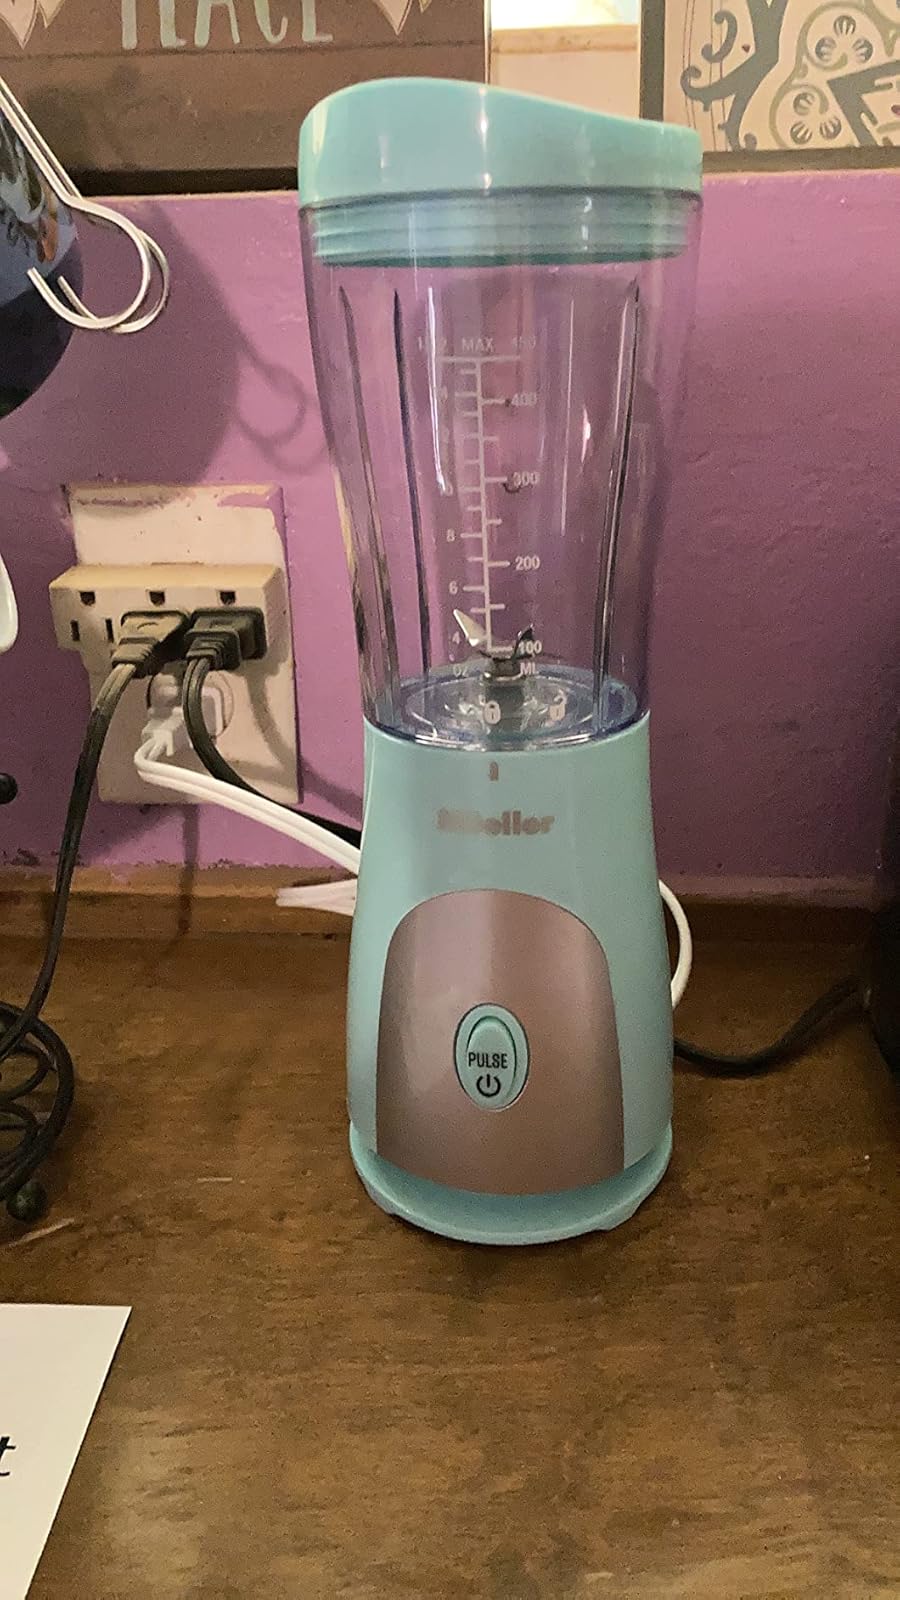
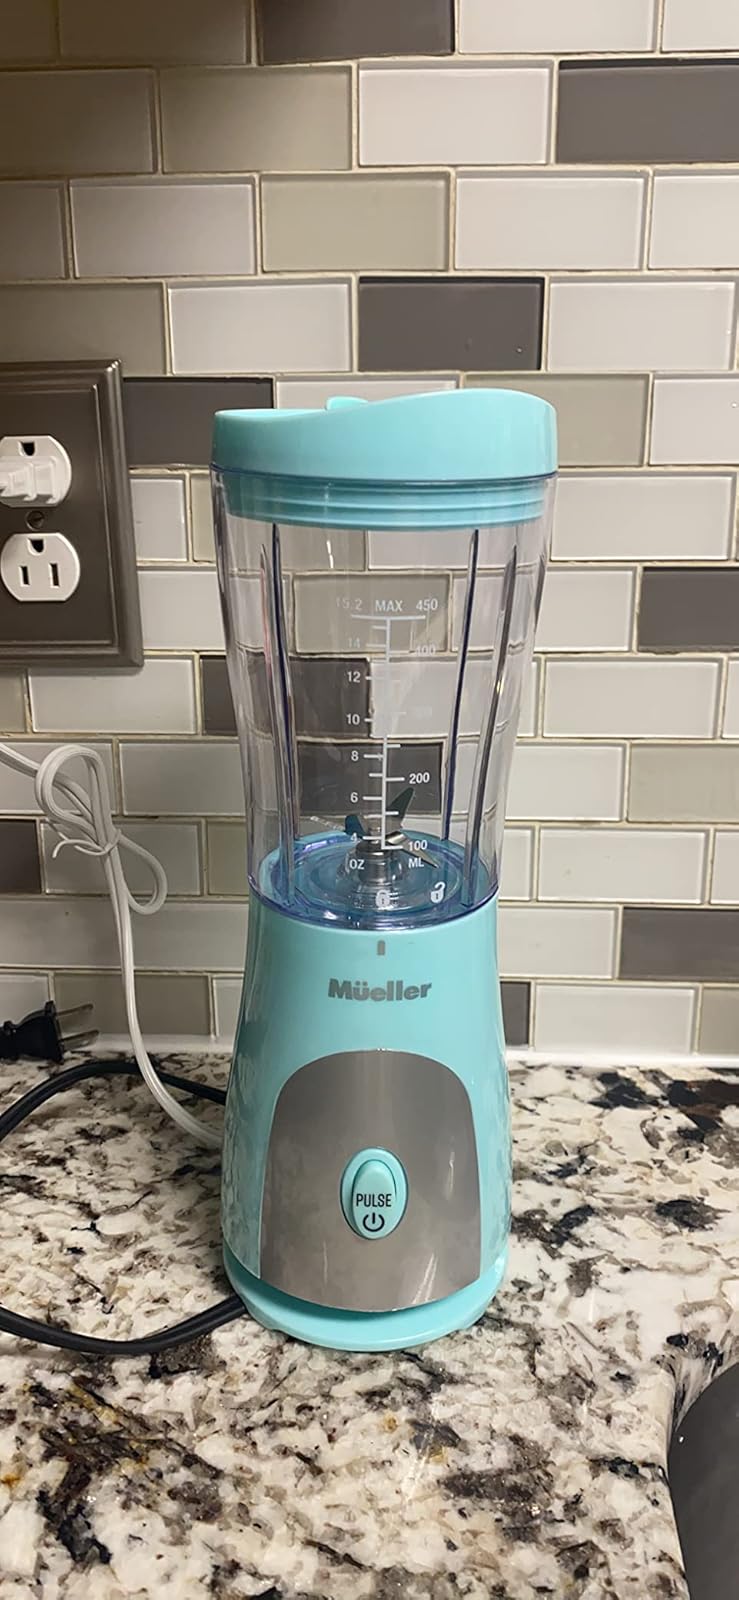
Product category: items_blender
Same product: yes